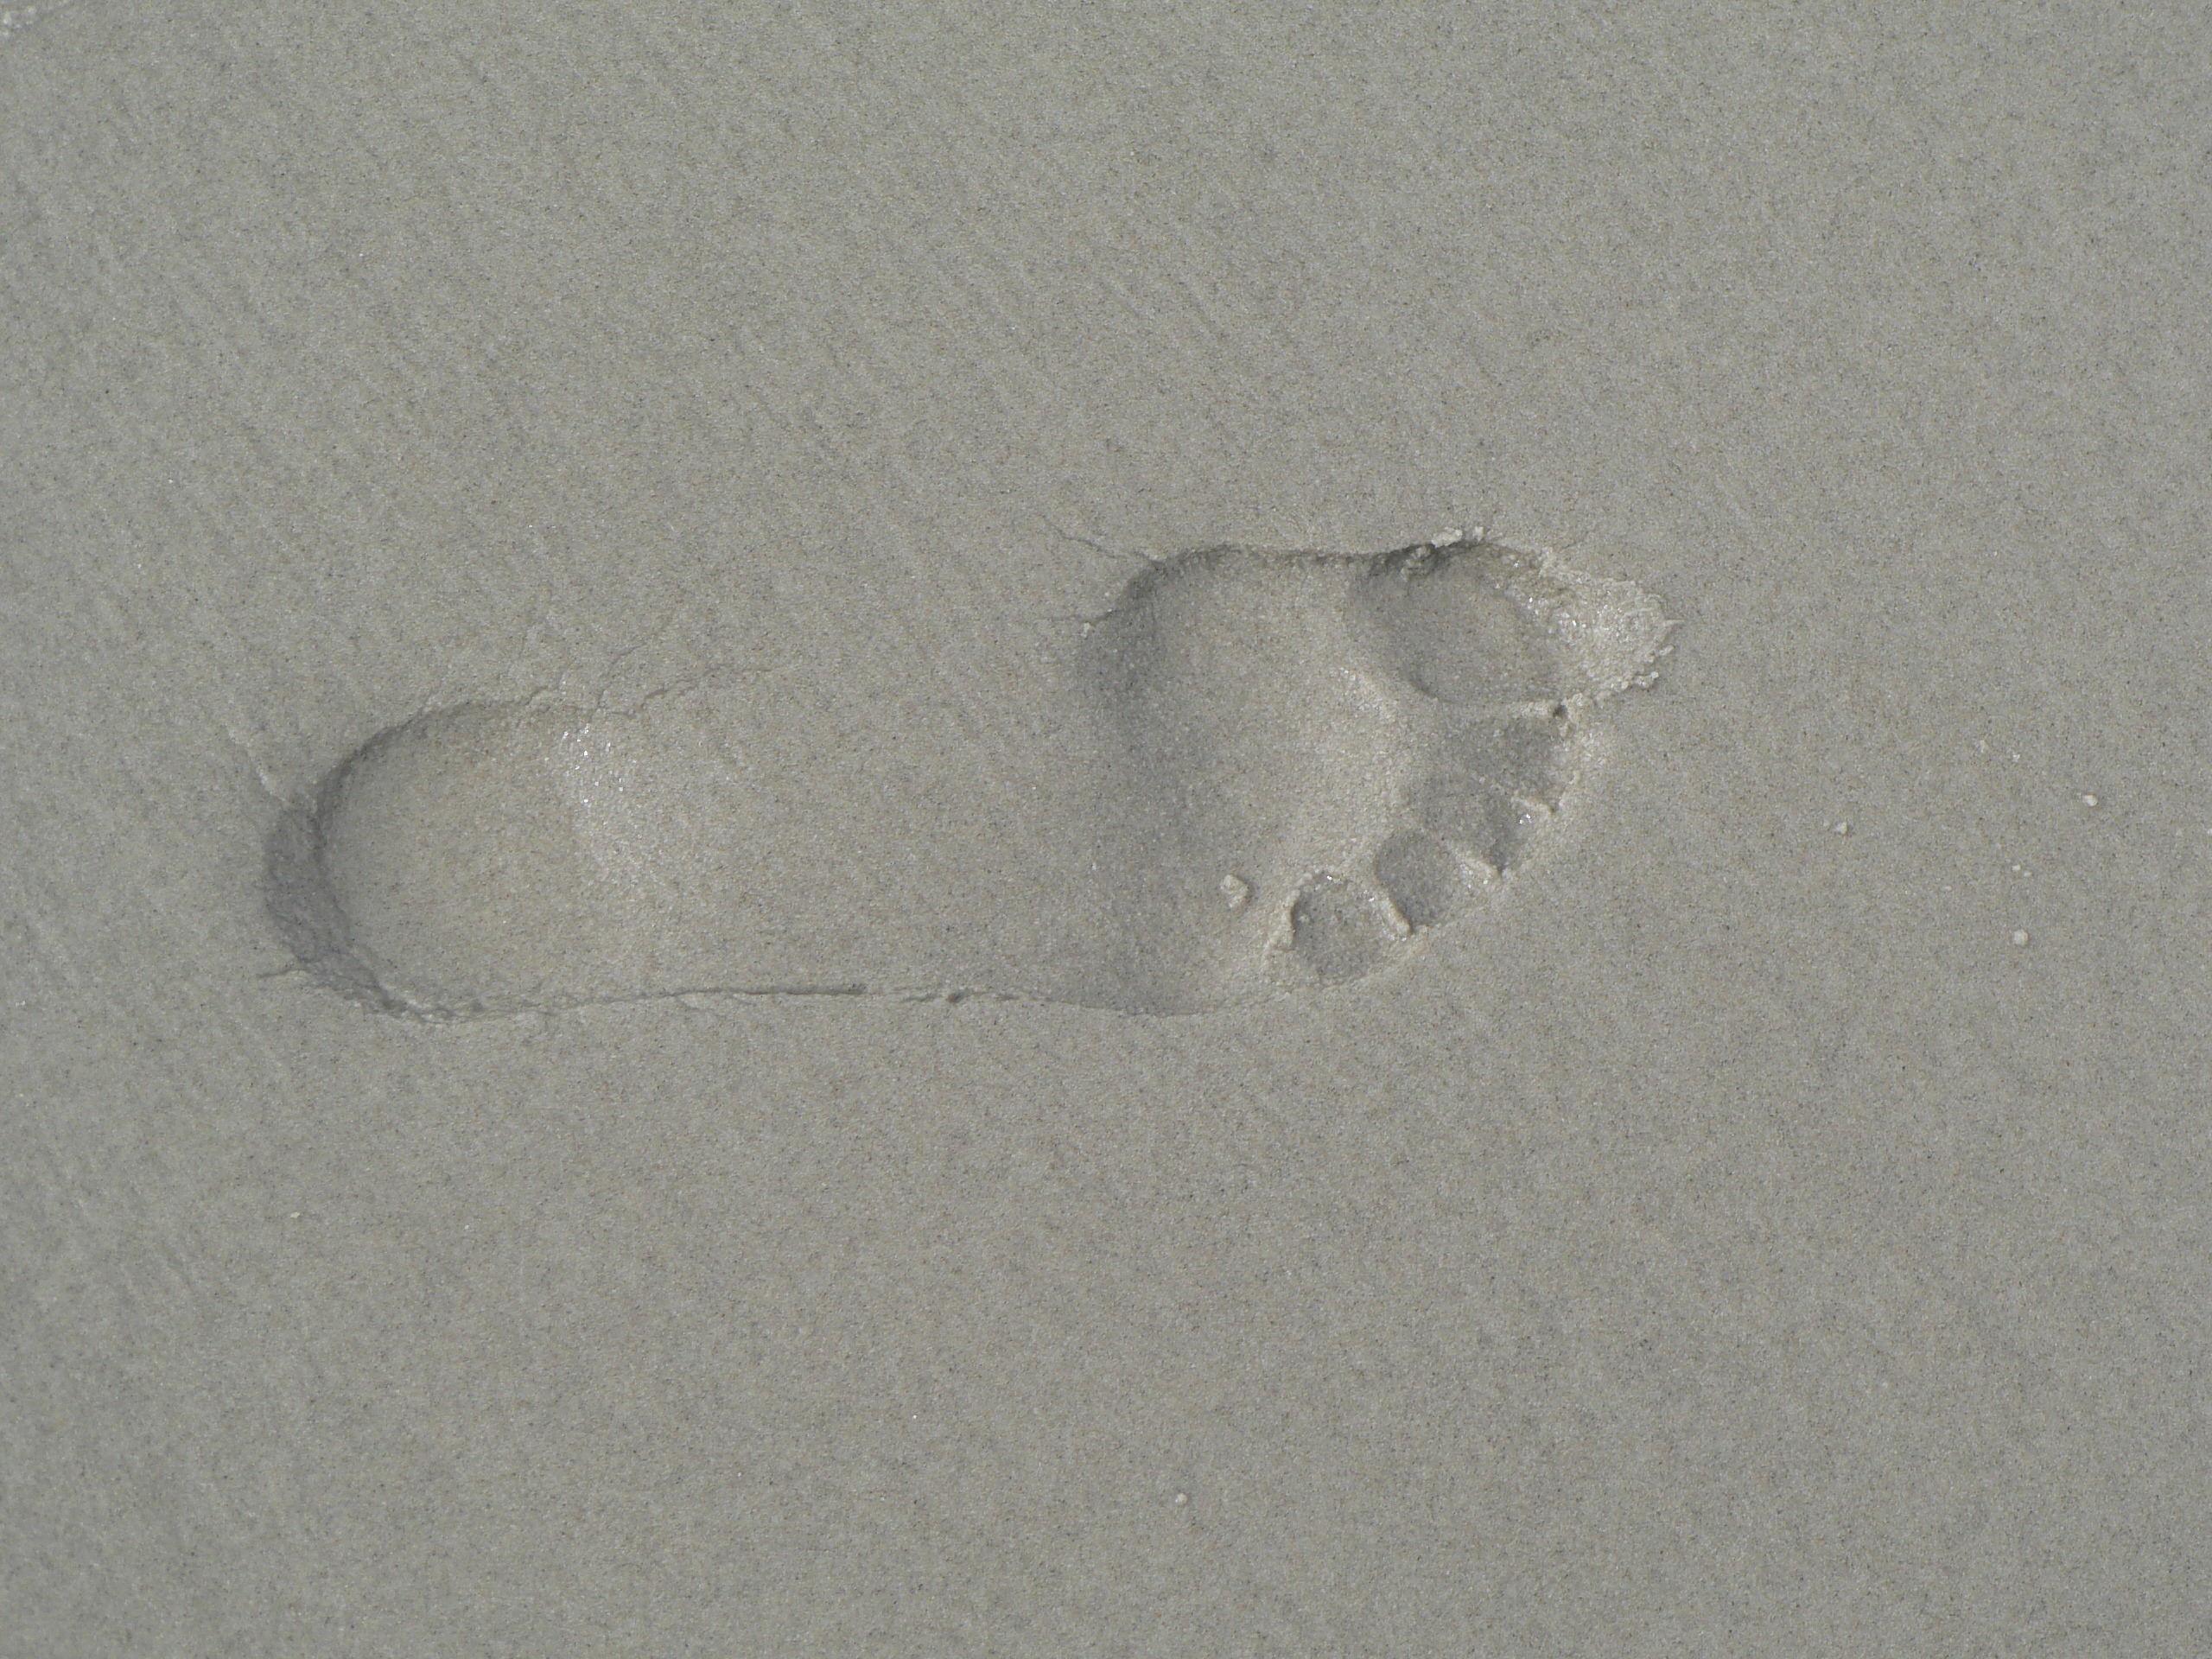
hand, beach, sand, wing, white, footprint, wall, foot, material, circle, barefoot, sketch, drawing, plaster